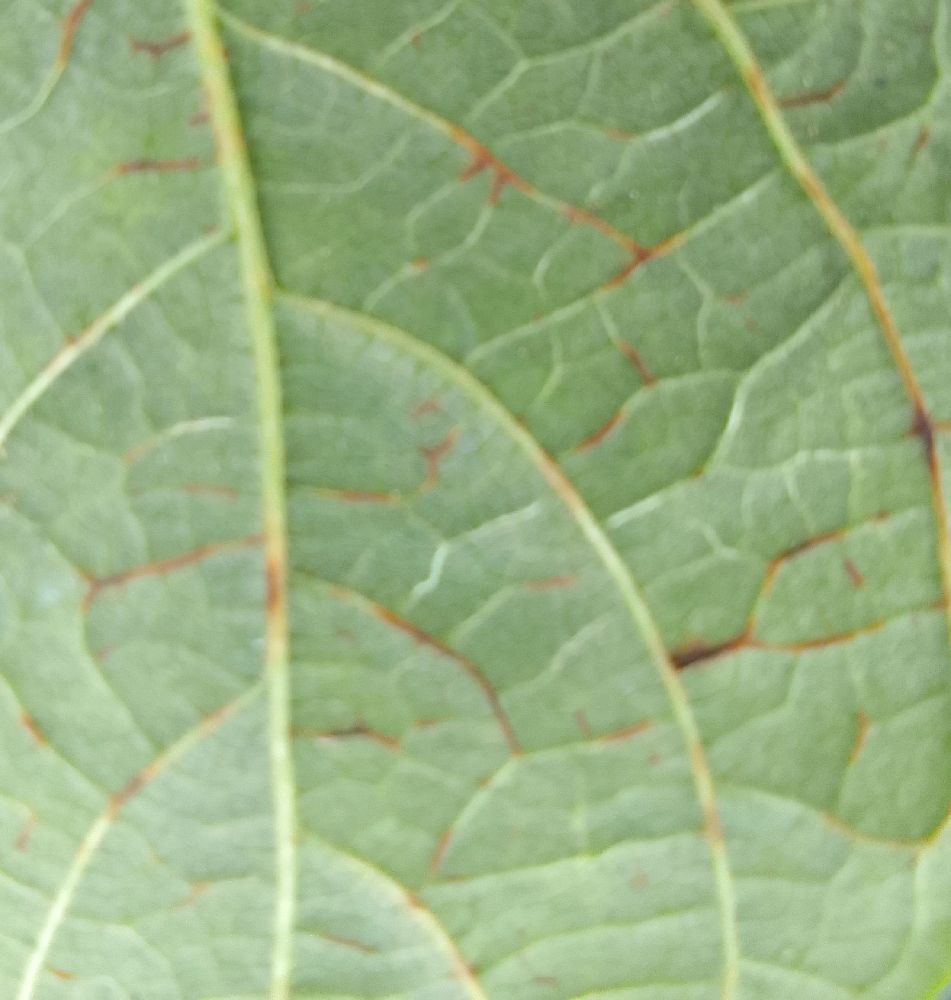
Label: anthracnose